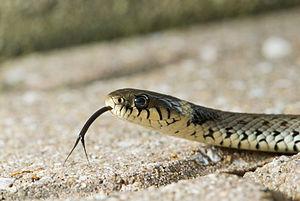
Gros plan sur la tête d'une couleuvre à collier (Natrix natrix) femelle adulte. Ce spécimen a une longueur d'un mètre environ. La couleur jaune due à la lumière ambiante. Sous lumière neutre l'animal est gris-blanc. La couleuvre à collier est un serpent non venimeux d'Europe. On la trouve souvent près de l'eau et elle se nourrit presque exclusivement de batraciens.